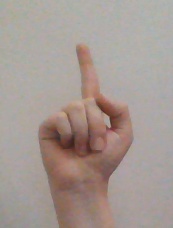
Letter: bb